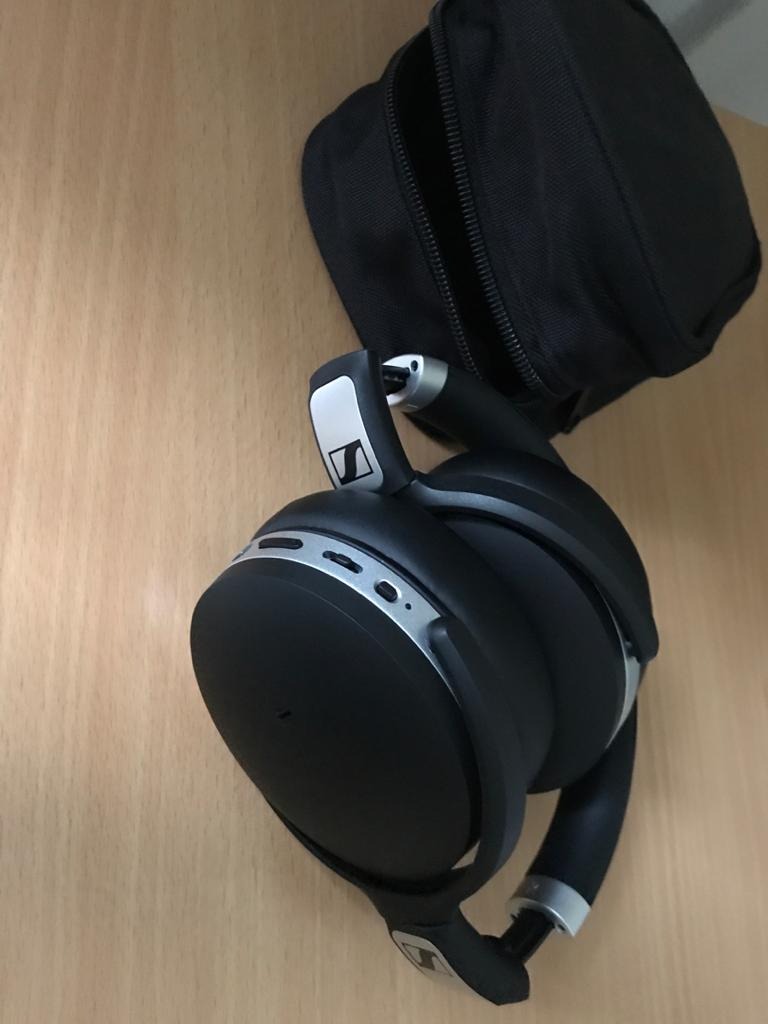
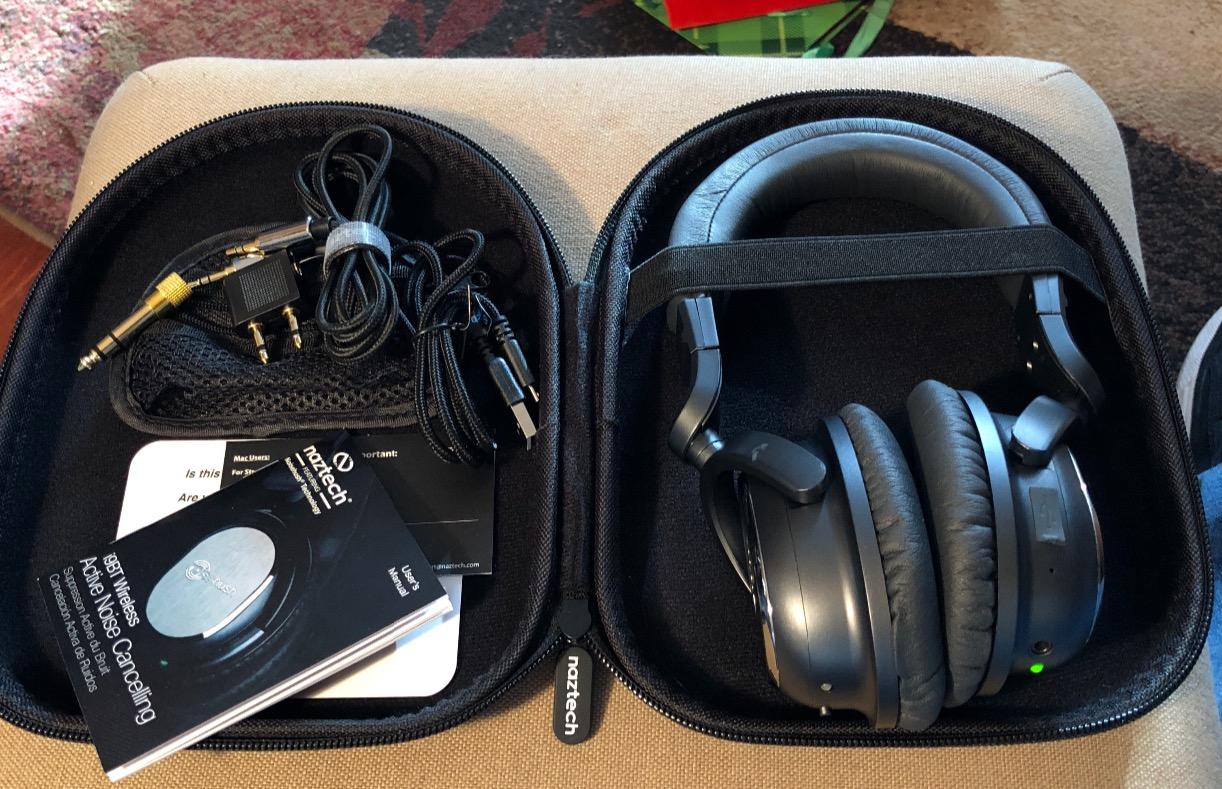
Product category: headphones
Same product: no